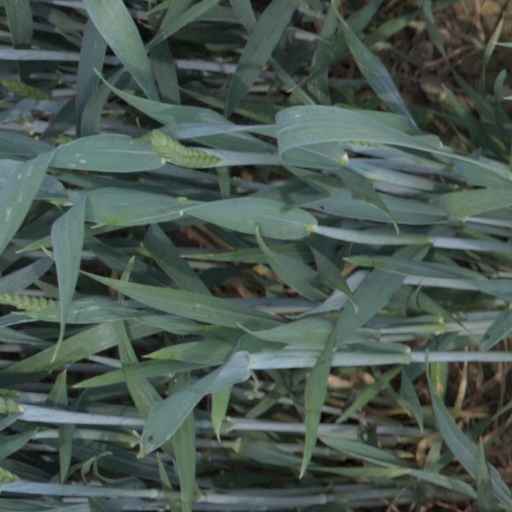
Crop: wheat